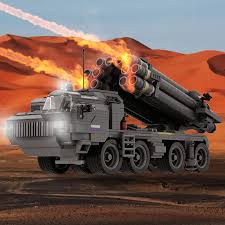
Label: Self Propelled Artillery